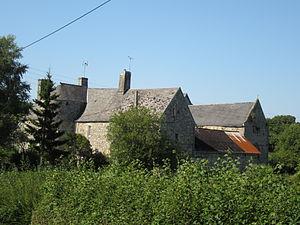
ancienne Abbaye de Sottevast This building is indexed in the Base Mérimée, a database of architectural heritage maintained by the French Ministry of Culture,
Cet article recense les monuments historiques situés dans l'arrondissement de Cherbourg, dans le département de la Manche.
Sottevast est une commune française, située dans le département de la Manche en région Normandie, peuplée de 1 385 habitants.